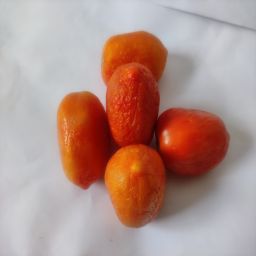
Crop: Tomato
Quality: Old